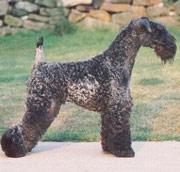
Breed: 229-n000087-Kerry_blue_terrier